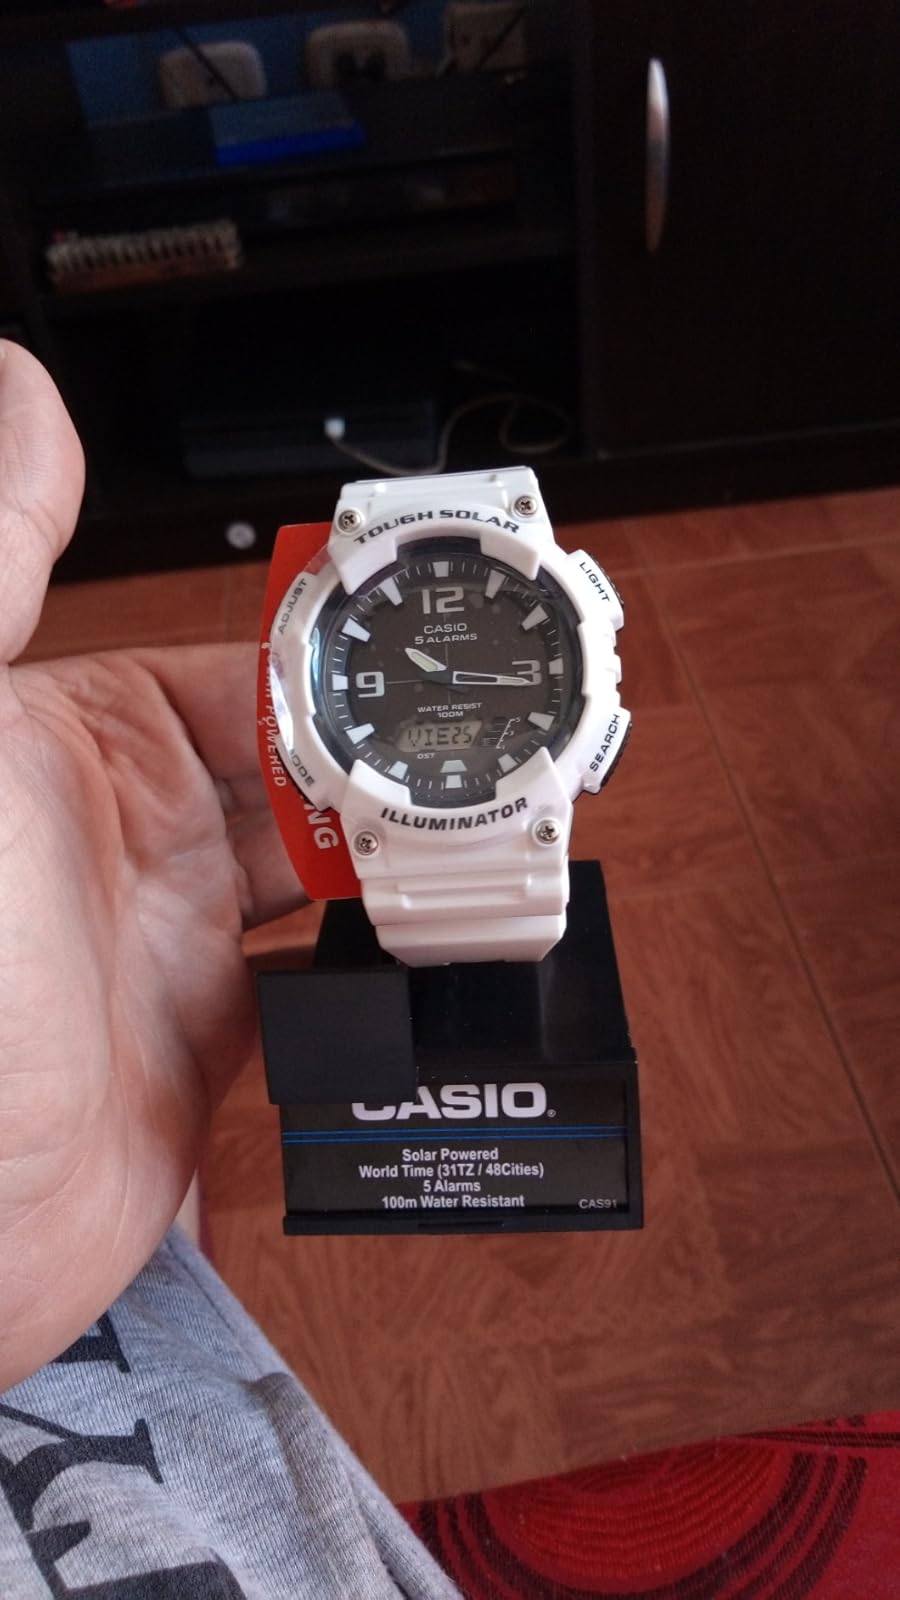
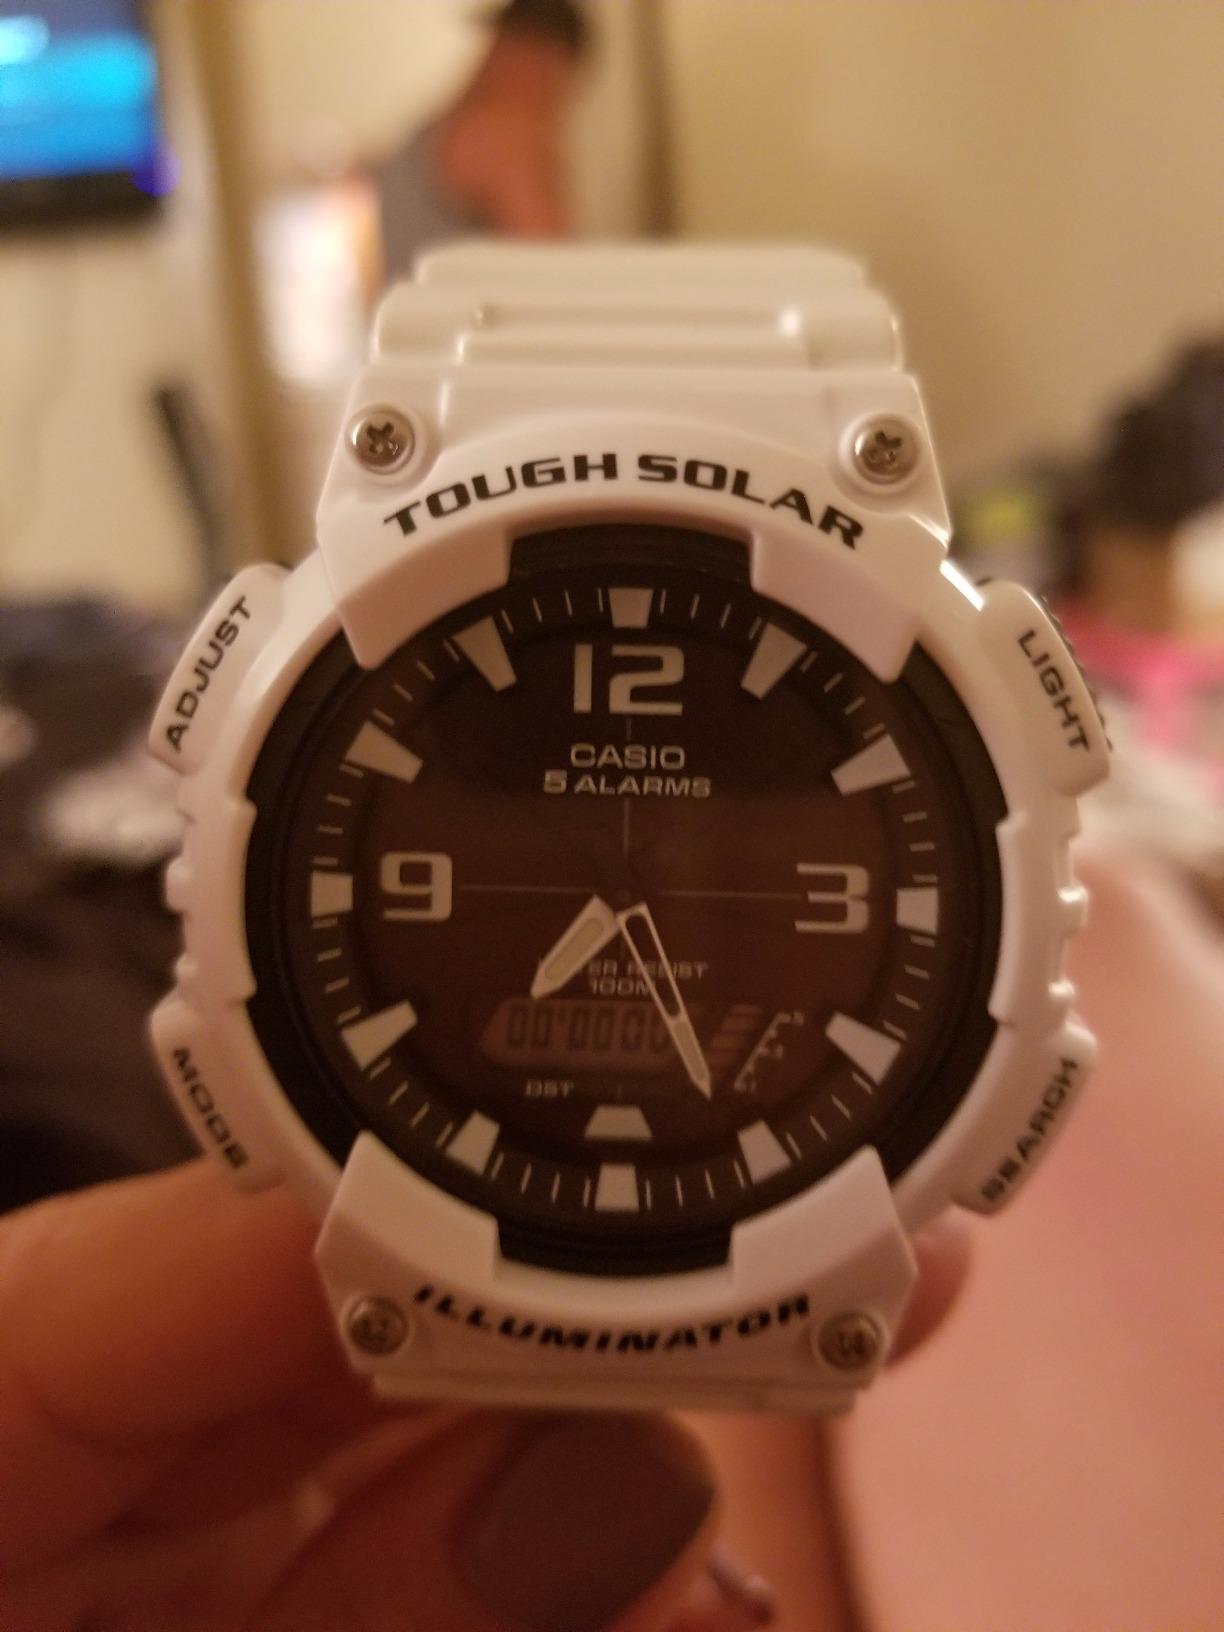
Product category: accessories_watch
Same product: yes